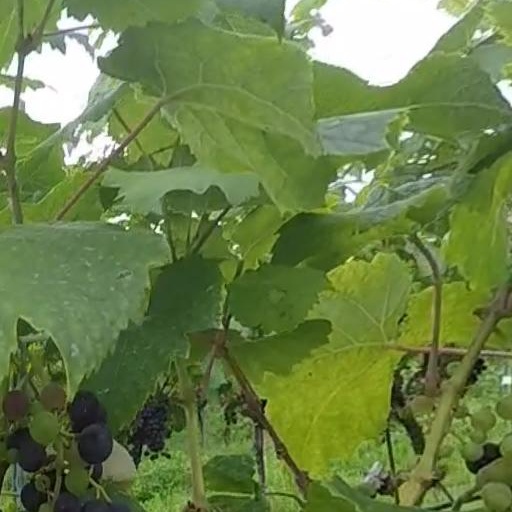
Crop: grape